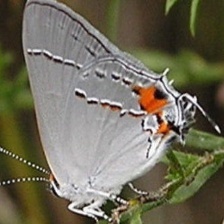
Species: GREY HAIRSTREAK
Butterfly family (ImageNet category): lycaenid_butterfly